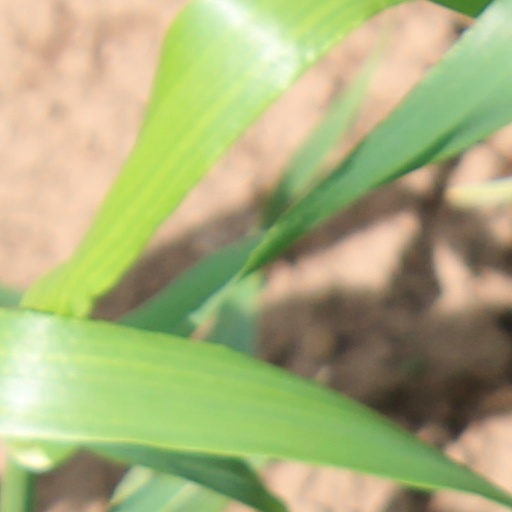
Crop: wheat